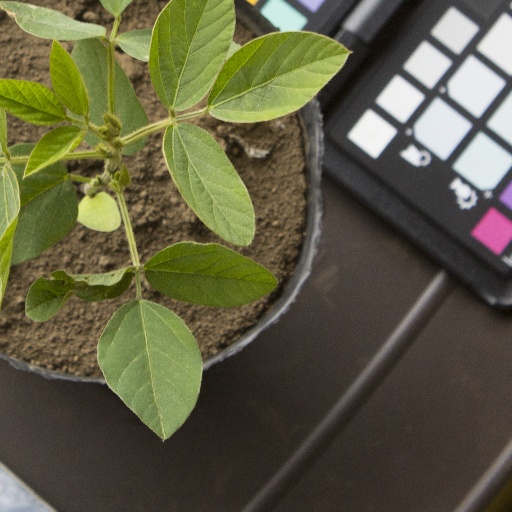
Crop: soybean